HAL TEDBF

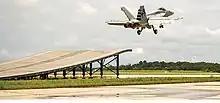
F/A-18E/F take-off from STBF facility during MRCBF trials

In December 2016, the Indian Navy opted out of the LCA programme completely, with the cited reason being that the naval variant was 'overweight', and issued a fresh RFI for the immediate procurement of 57 Multi-Role Carrier Borne Fighters (MRCBF).